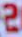
Number: 2